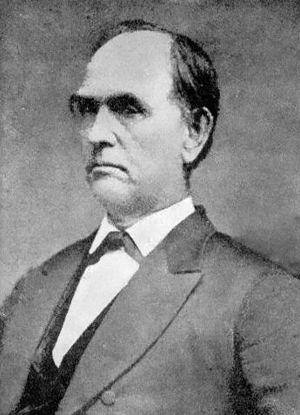
Depuis son entrée dans l'Union le 26 décembre 1846, l'État de l'Iowa envoie trente-sept sénateurs au Congrès des États-Unis, deux par législature. Cet article en dresse la liste.